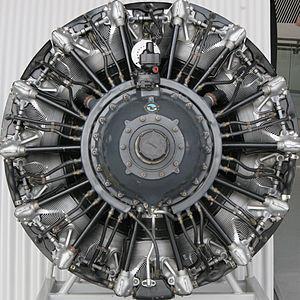
Le Pratt & Whitney R-1830 Twin Wasp est un moteur d'avion américain largement utilisé dans les années 1930 et les années 1940. Produit par Pratt & Whitney, c'est un moteur 14 cylindres en étoile refroidi à l'air, à deux rangs. Un total de 173 618 moteurs R-1830 sont construits.